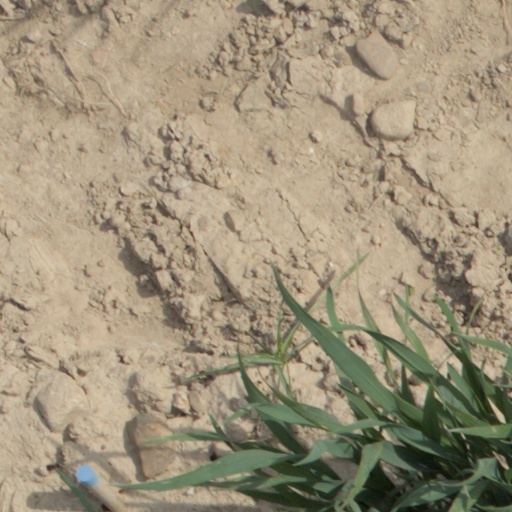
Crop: wheat